Sonia Arrison

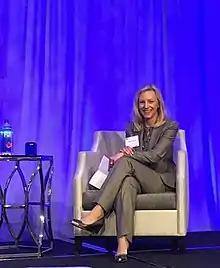
Sonia Arrison seated onstage

Sonia Arrison (born September 8, 1972) is an American author of books and articles relating to the impact of technology on human life, including national bestseller "100 Plus: How the Coming Age of Longevity Will Change Everything, From Careers and Relationships to Family and Faith", a book on research into life extension.